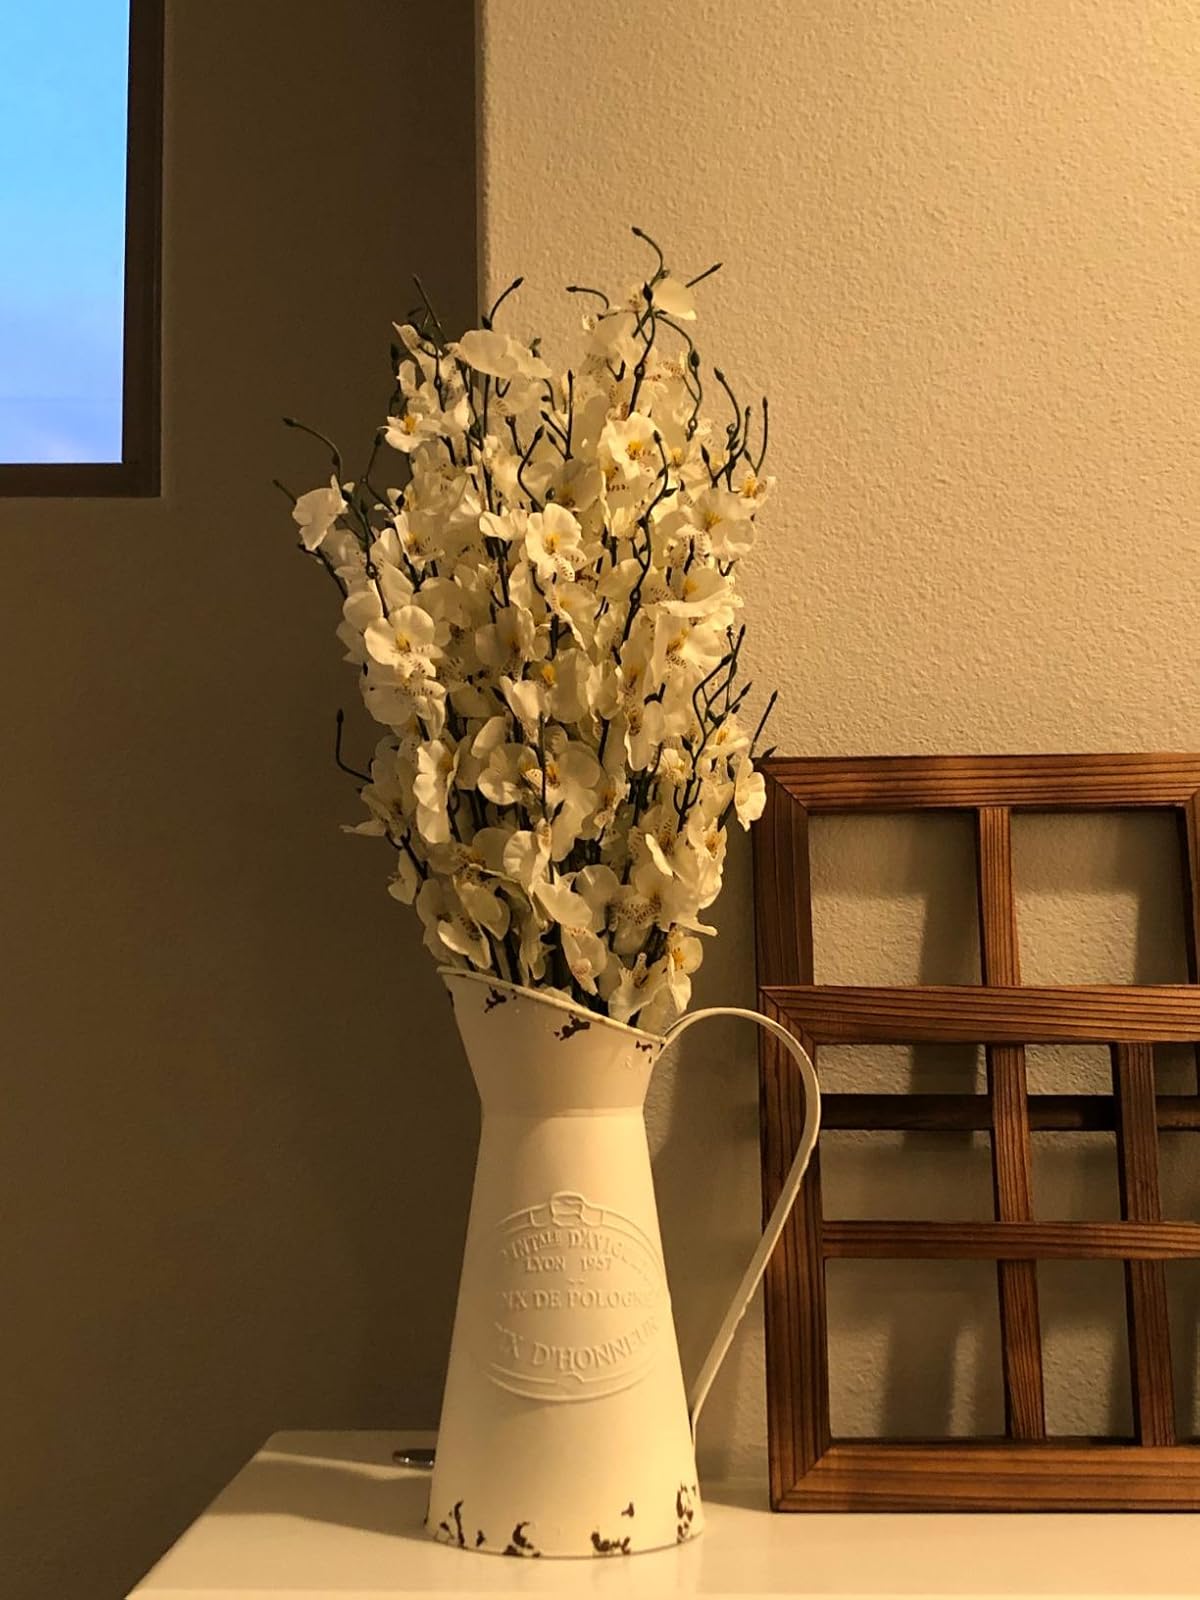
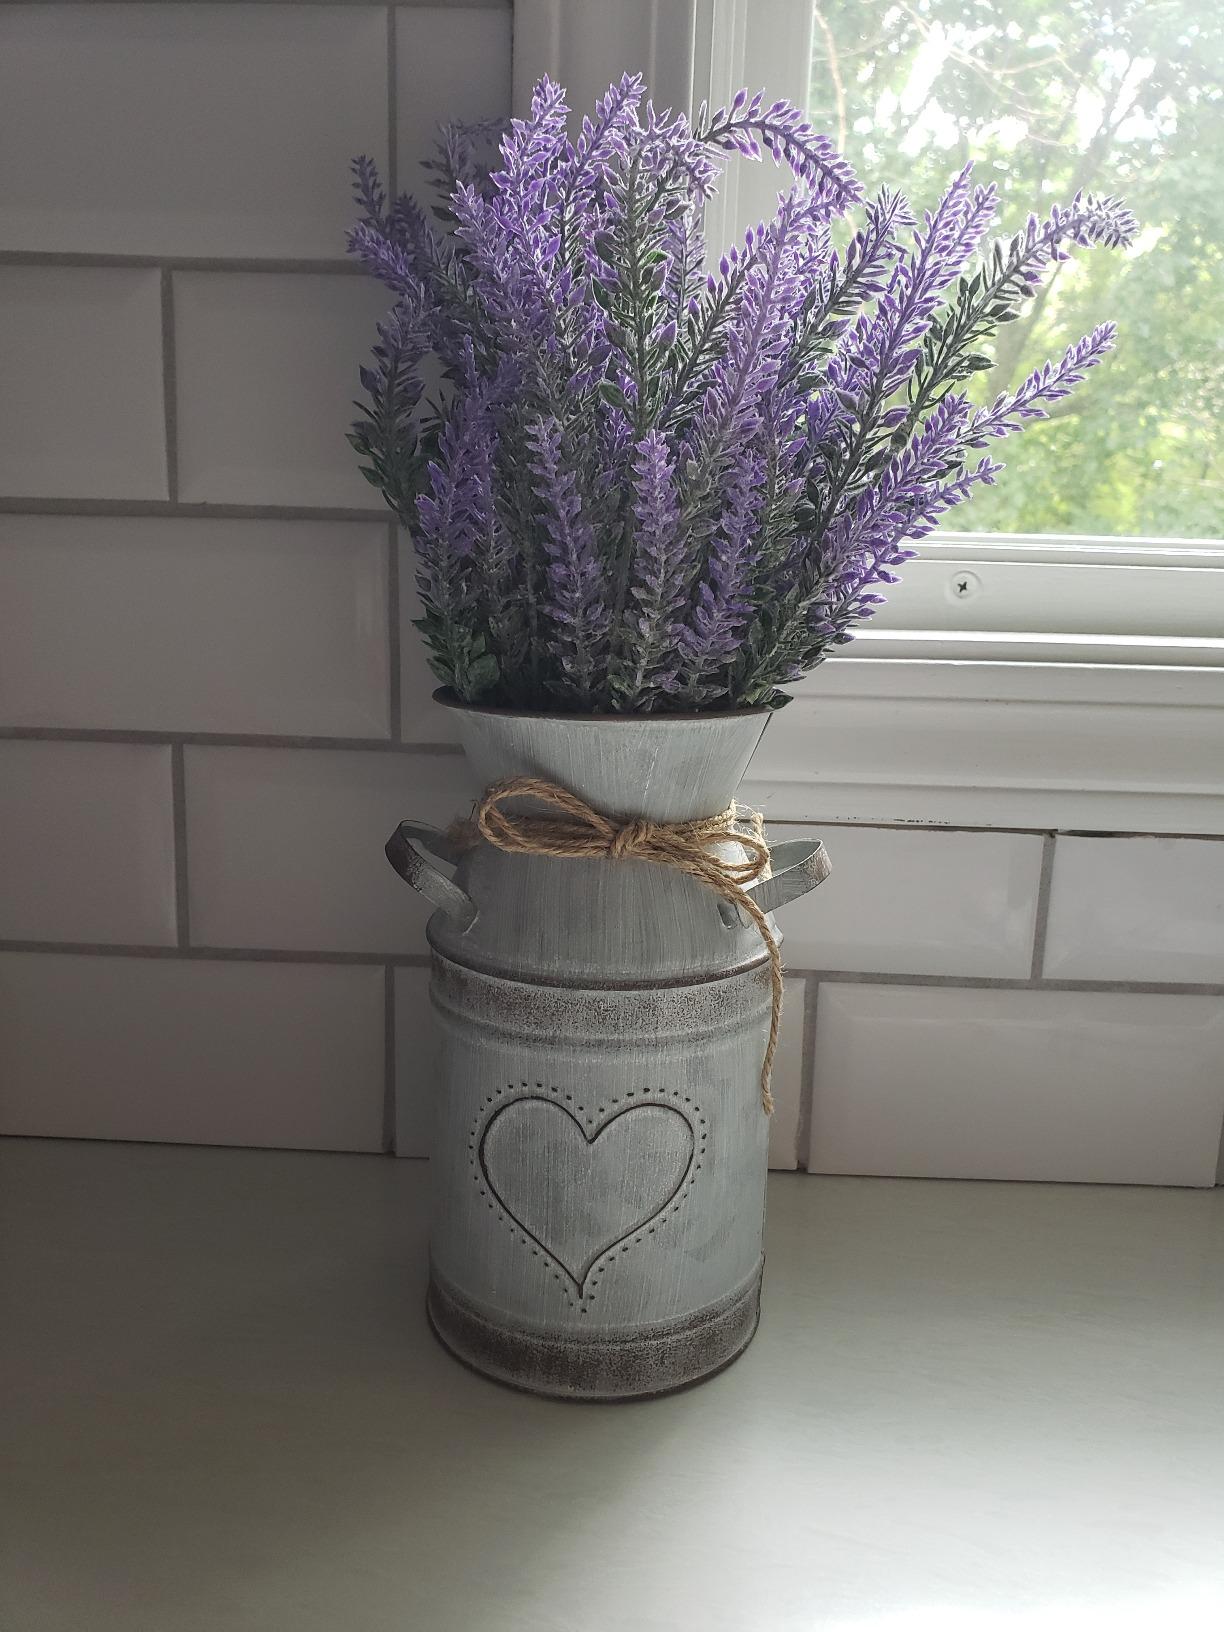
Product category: vase
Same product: no